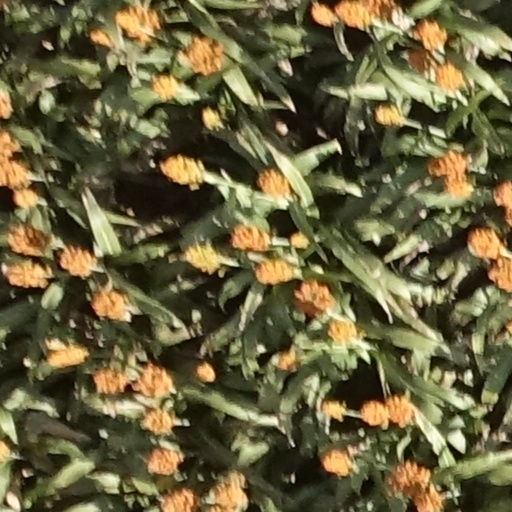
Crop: sorghum